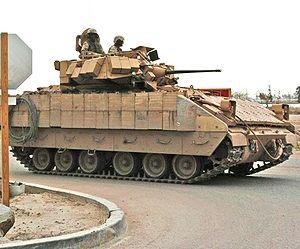
L'United States Army souvent abrégée en U.S. Army est l’armée de terre des États-Unis. Elle est l'une des six branches des Forces armées des États-Unis.
Le M2 Bradley IFV et le M3 Bradley CFV est un véhicules de combat d'infanterie d'origine américaine produits par BAE Systems Land and Armaments, anciennement United Defense qui a absorbé la branche militaire de FMC Corporation, il s'agit du principal modèle de la gamme des Bradley Fighting Vehicle.